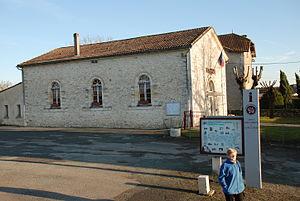
Mairie de La Roquille
La Roquille est une commune du Sud-Ouest de la France, située dans le département de la Gironde.